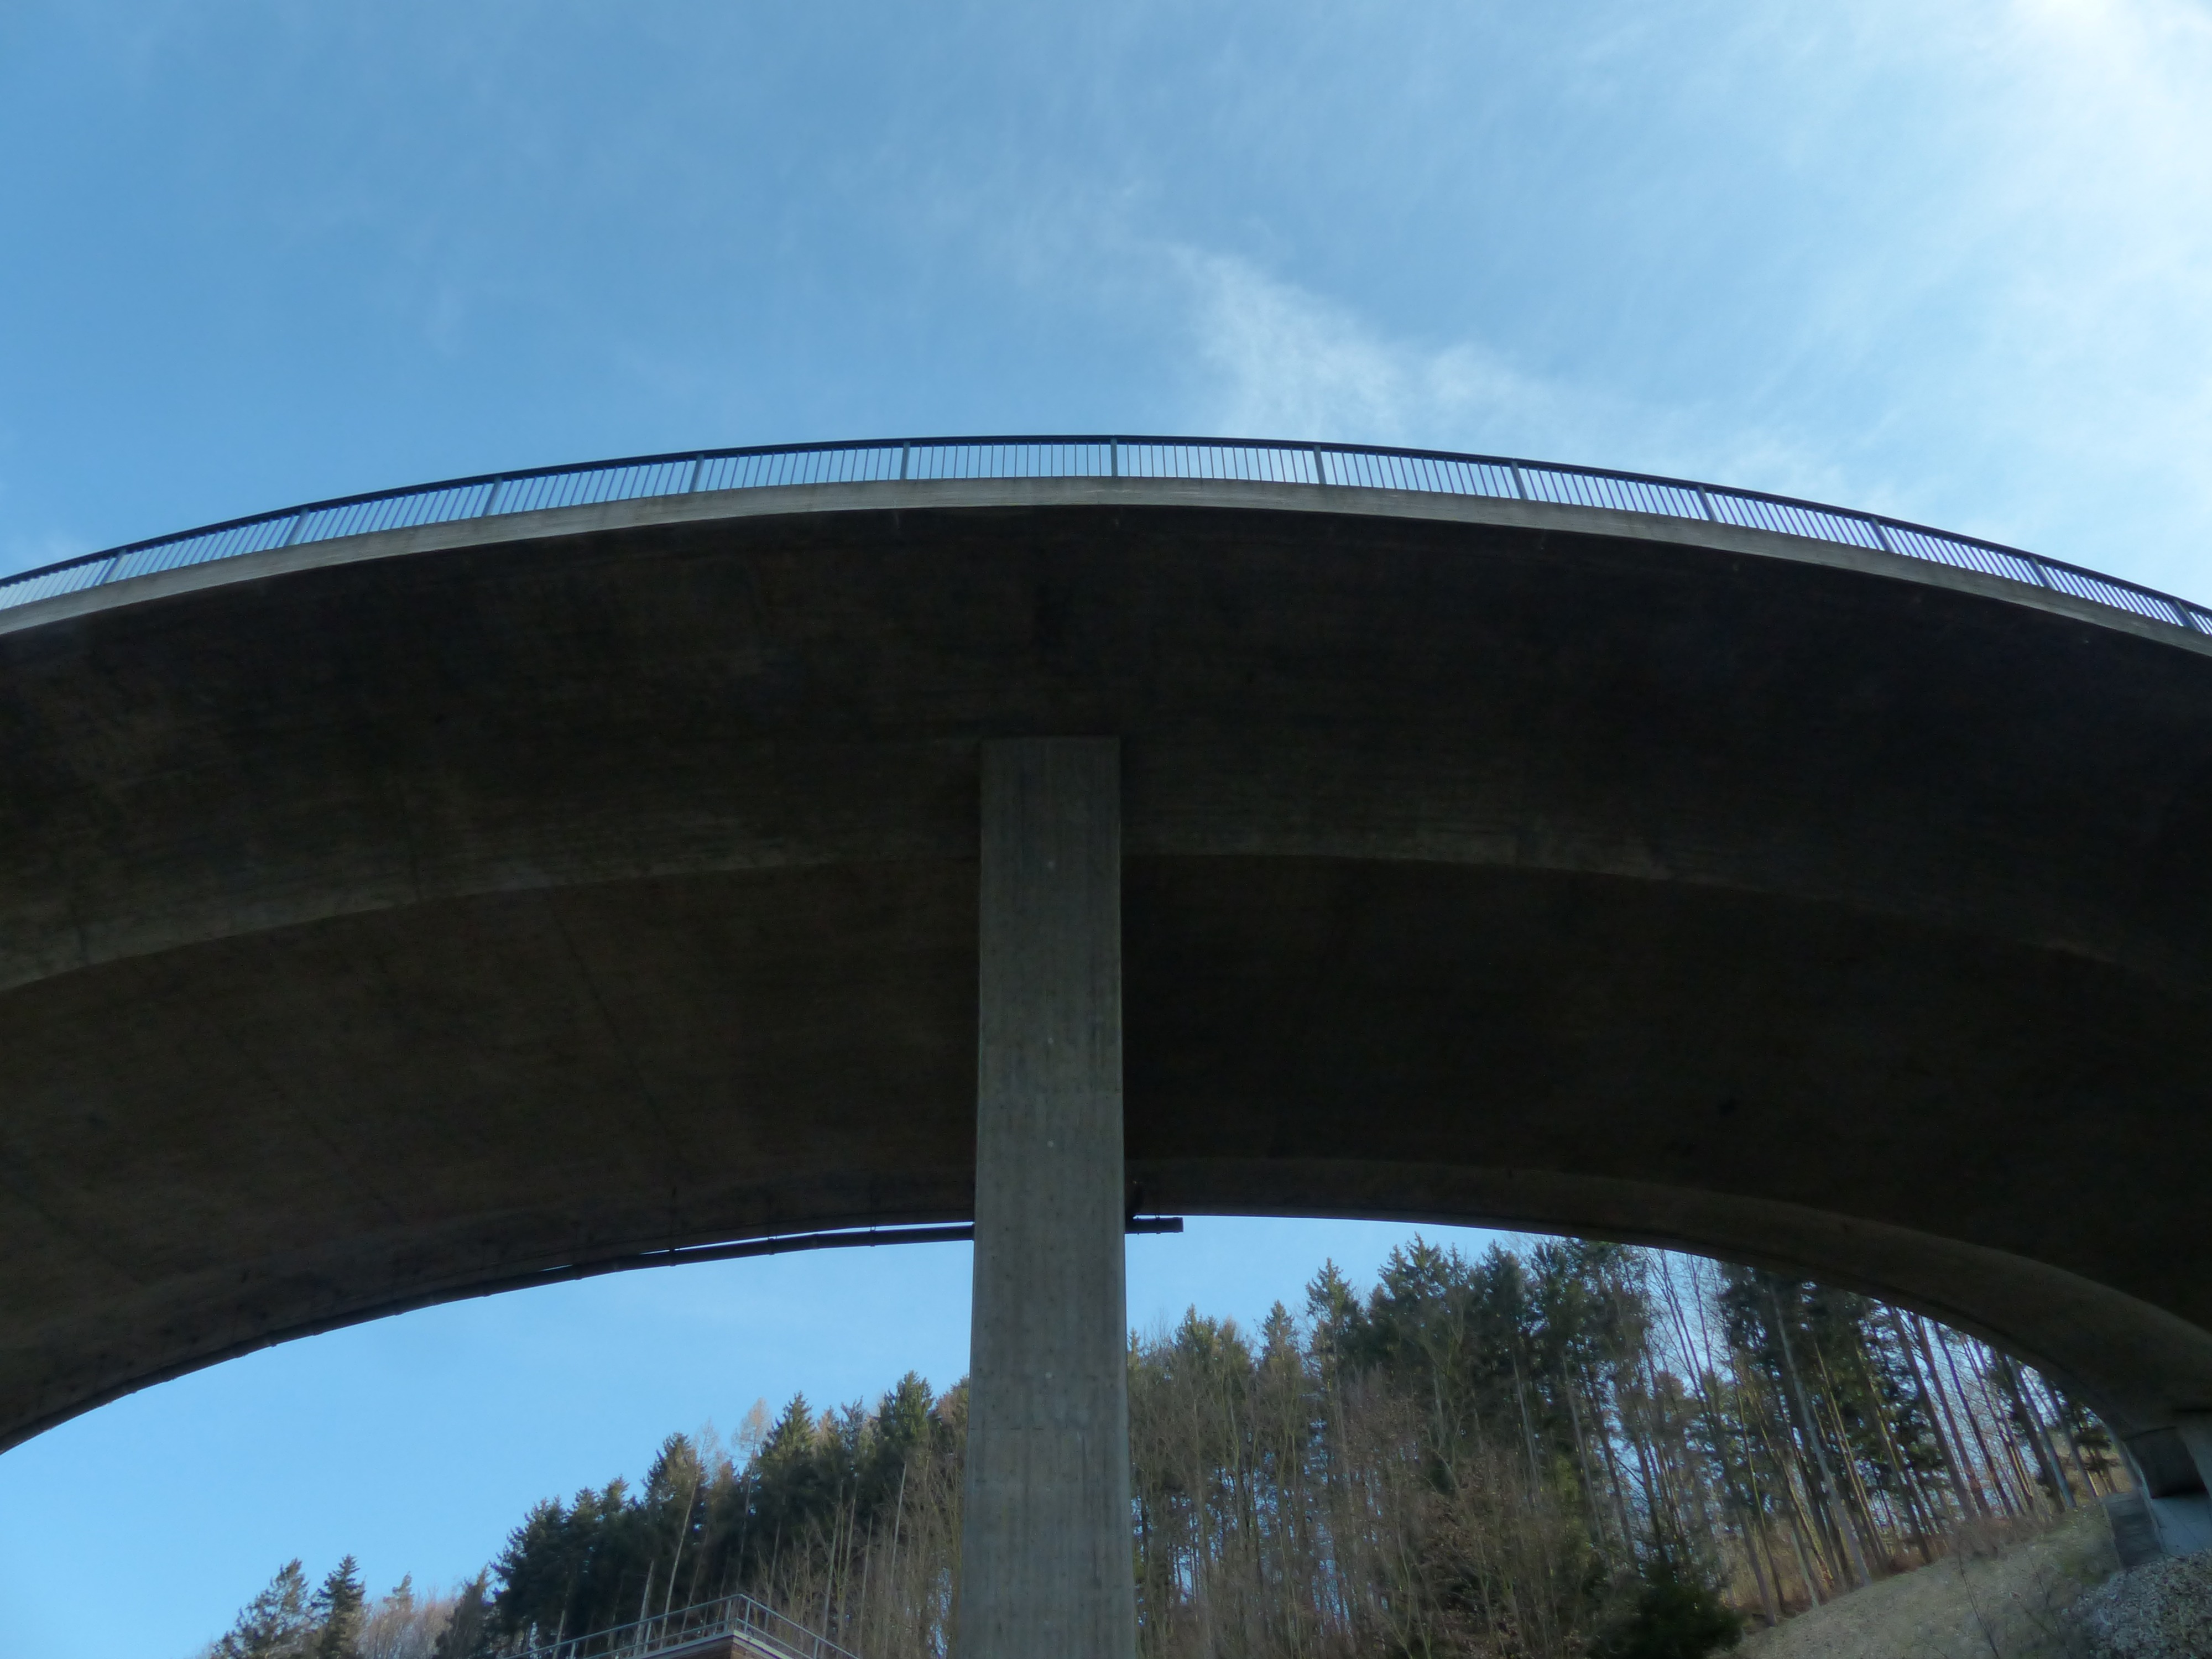
architecture, structure, road, bridge, overpass, arch, curve, pillar, shape, road construction, arch bridge, bridge piers, high bridge, skyway, ring road